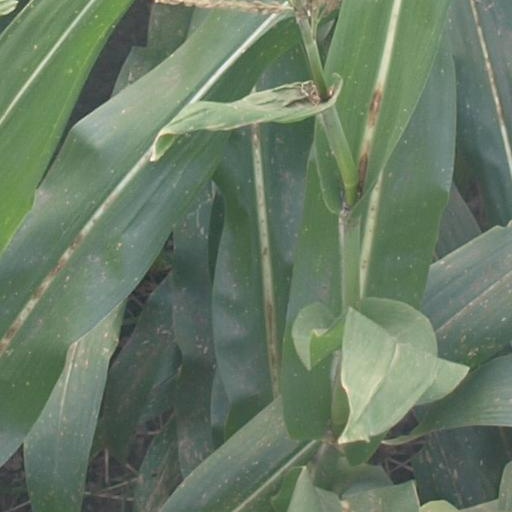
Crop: maize; corn